East Midlands Airport

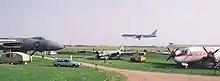
The Aeropark at East Midlands Airport

The East Midlands Aeropark to the north west corner of the airport has a large number of static aircraft on public display, the majority of which are from British manufacturers. The museum and its exhibits are managed and maintained by the Aeropark Volunteers Association (AVA). It also offers two viewing mounds for watching aircraft arriving and departing from the main runway. AVA Members are allowed free access to the Aeropark. Exhibits include an Aérospatiale Gazelle, a de Havilland Vampire and an English Electric Canberra amongst several others.